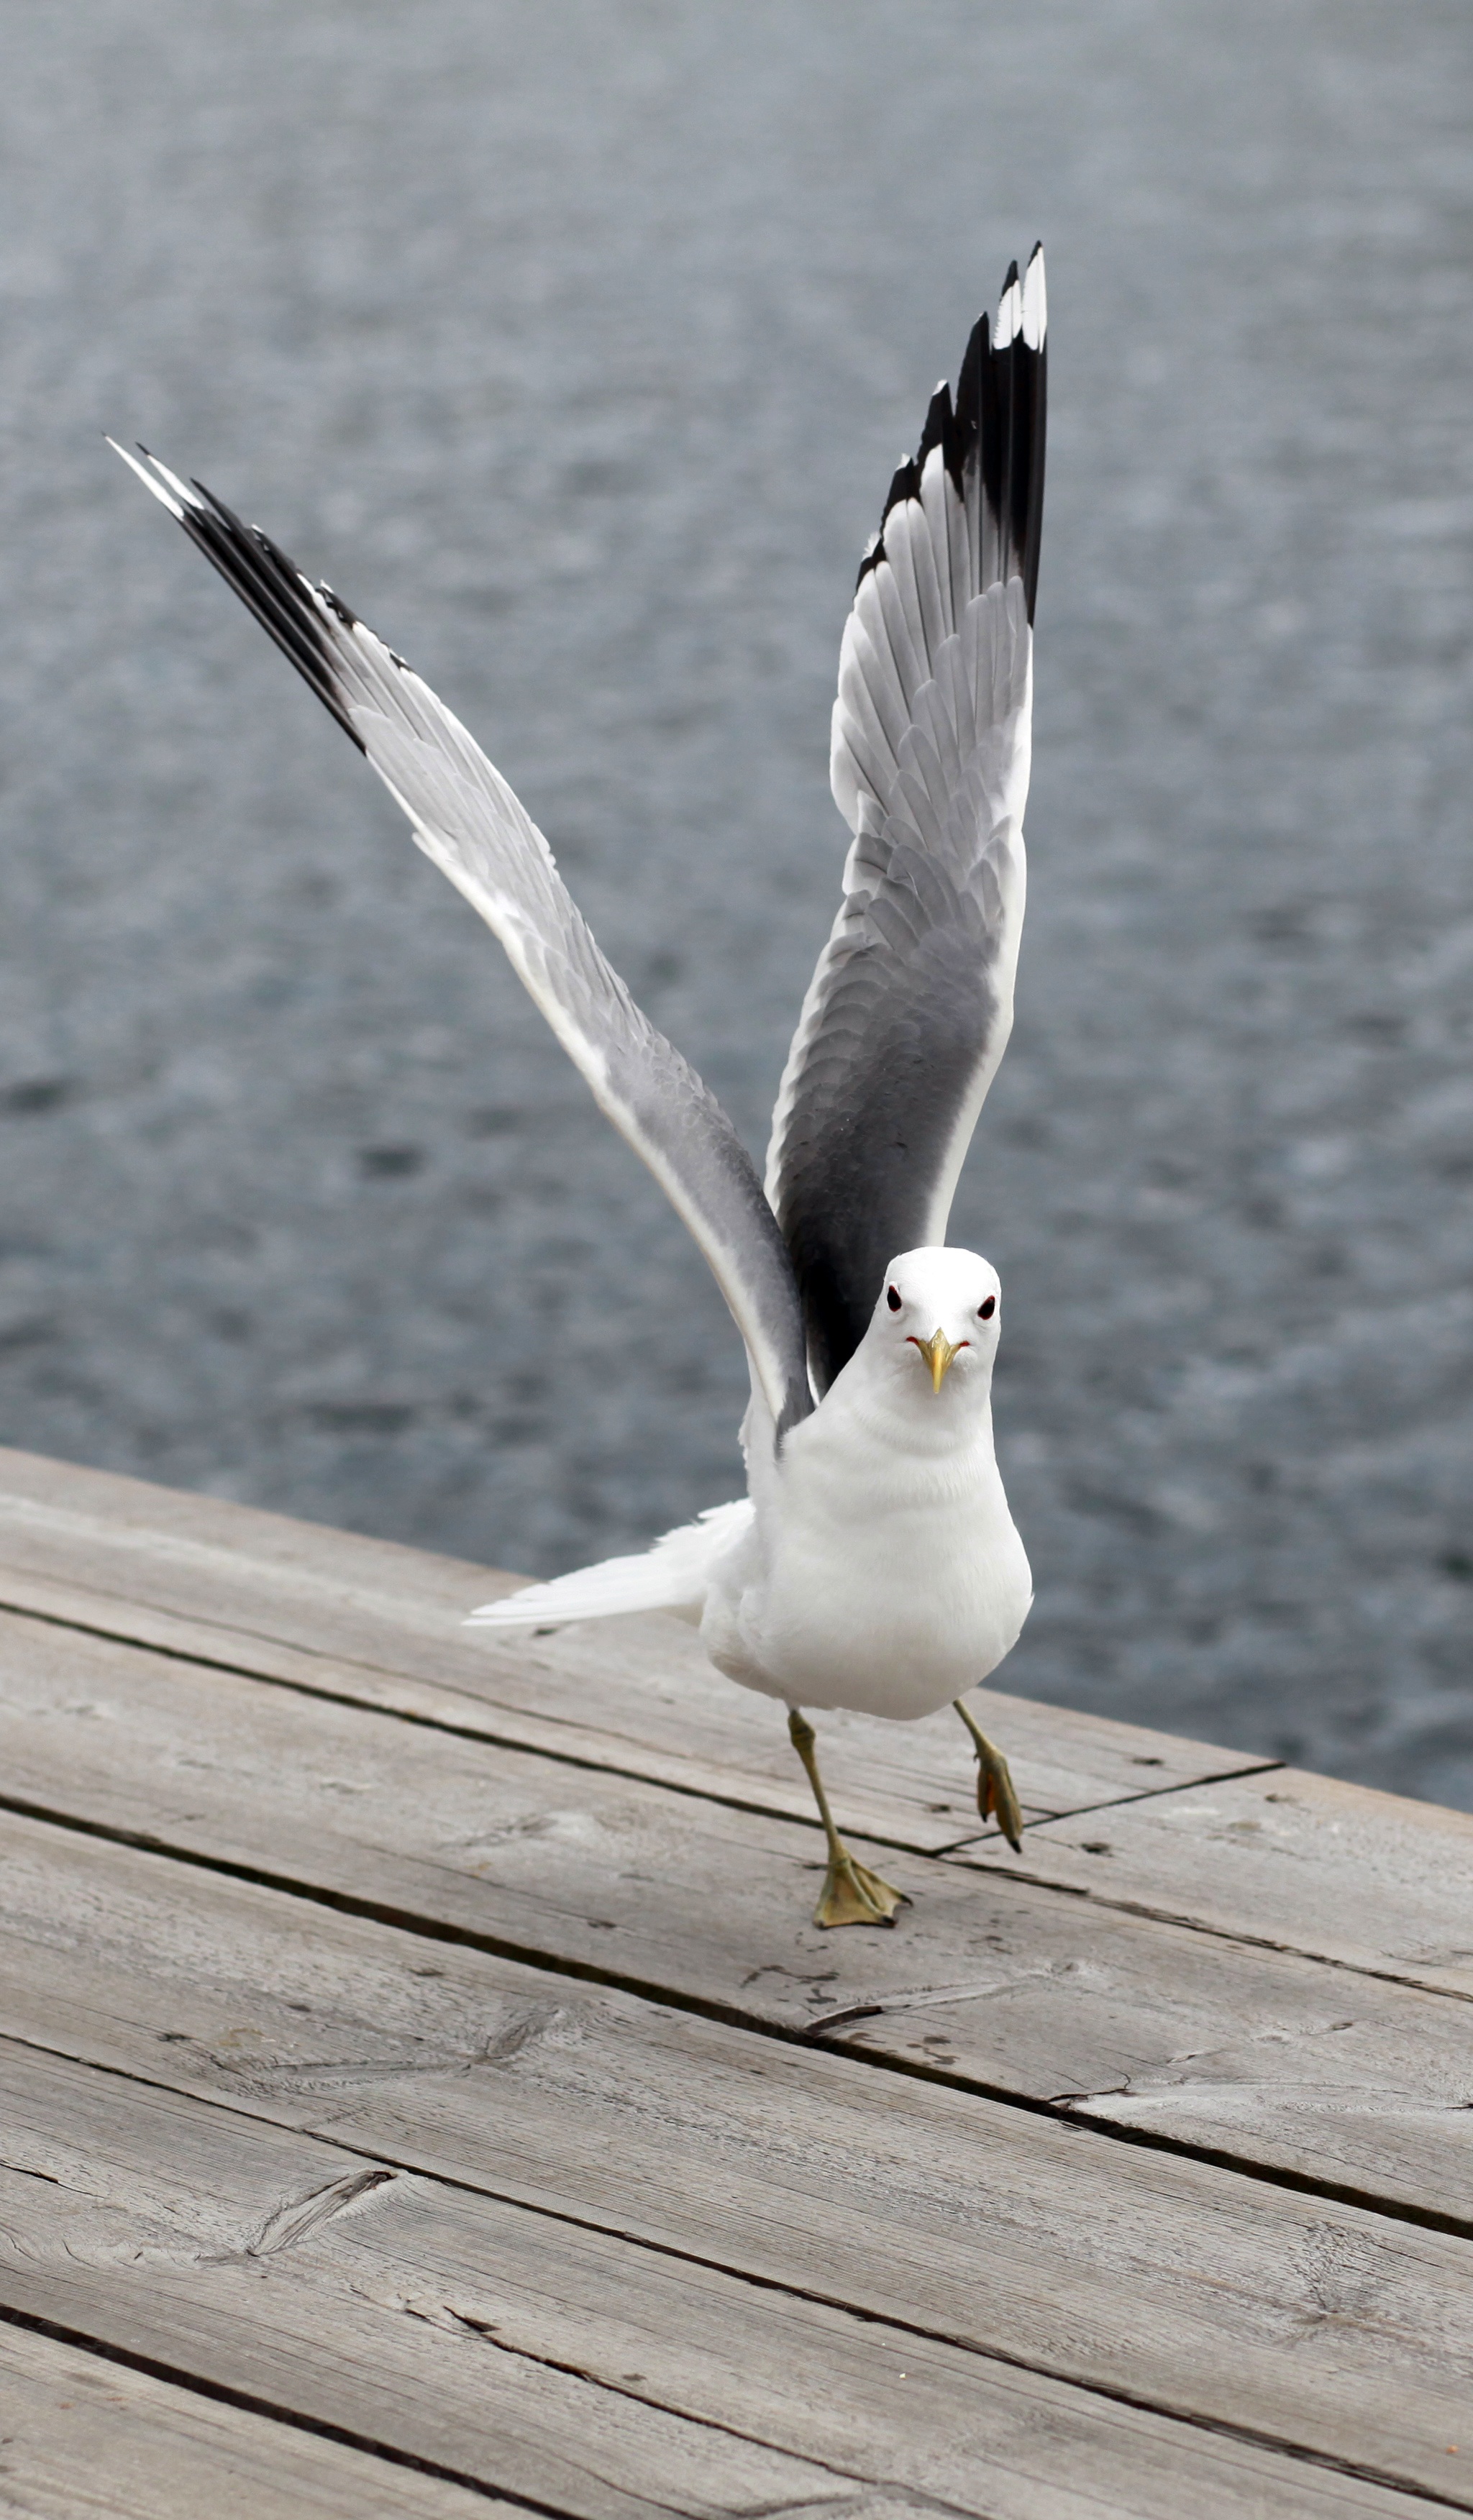
bird, wing, animal, seabird, seagull, gull, beak, fauna, plumage, wings, vertebrate, shorebird, charadriiformes, european herring gull